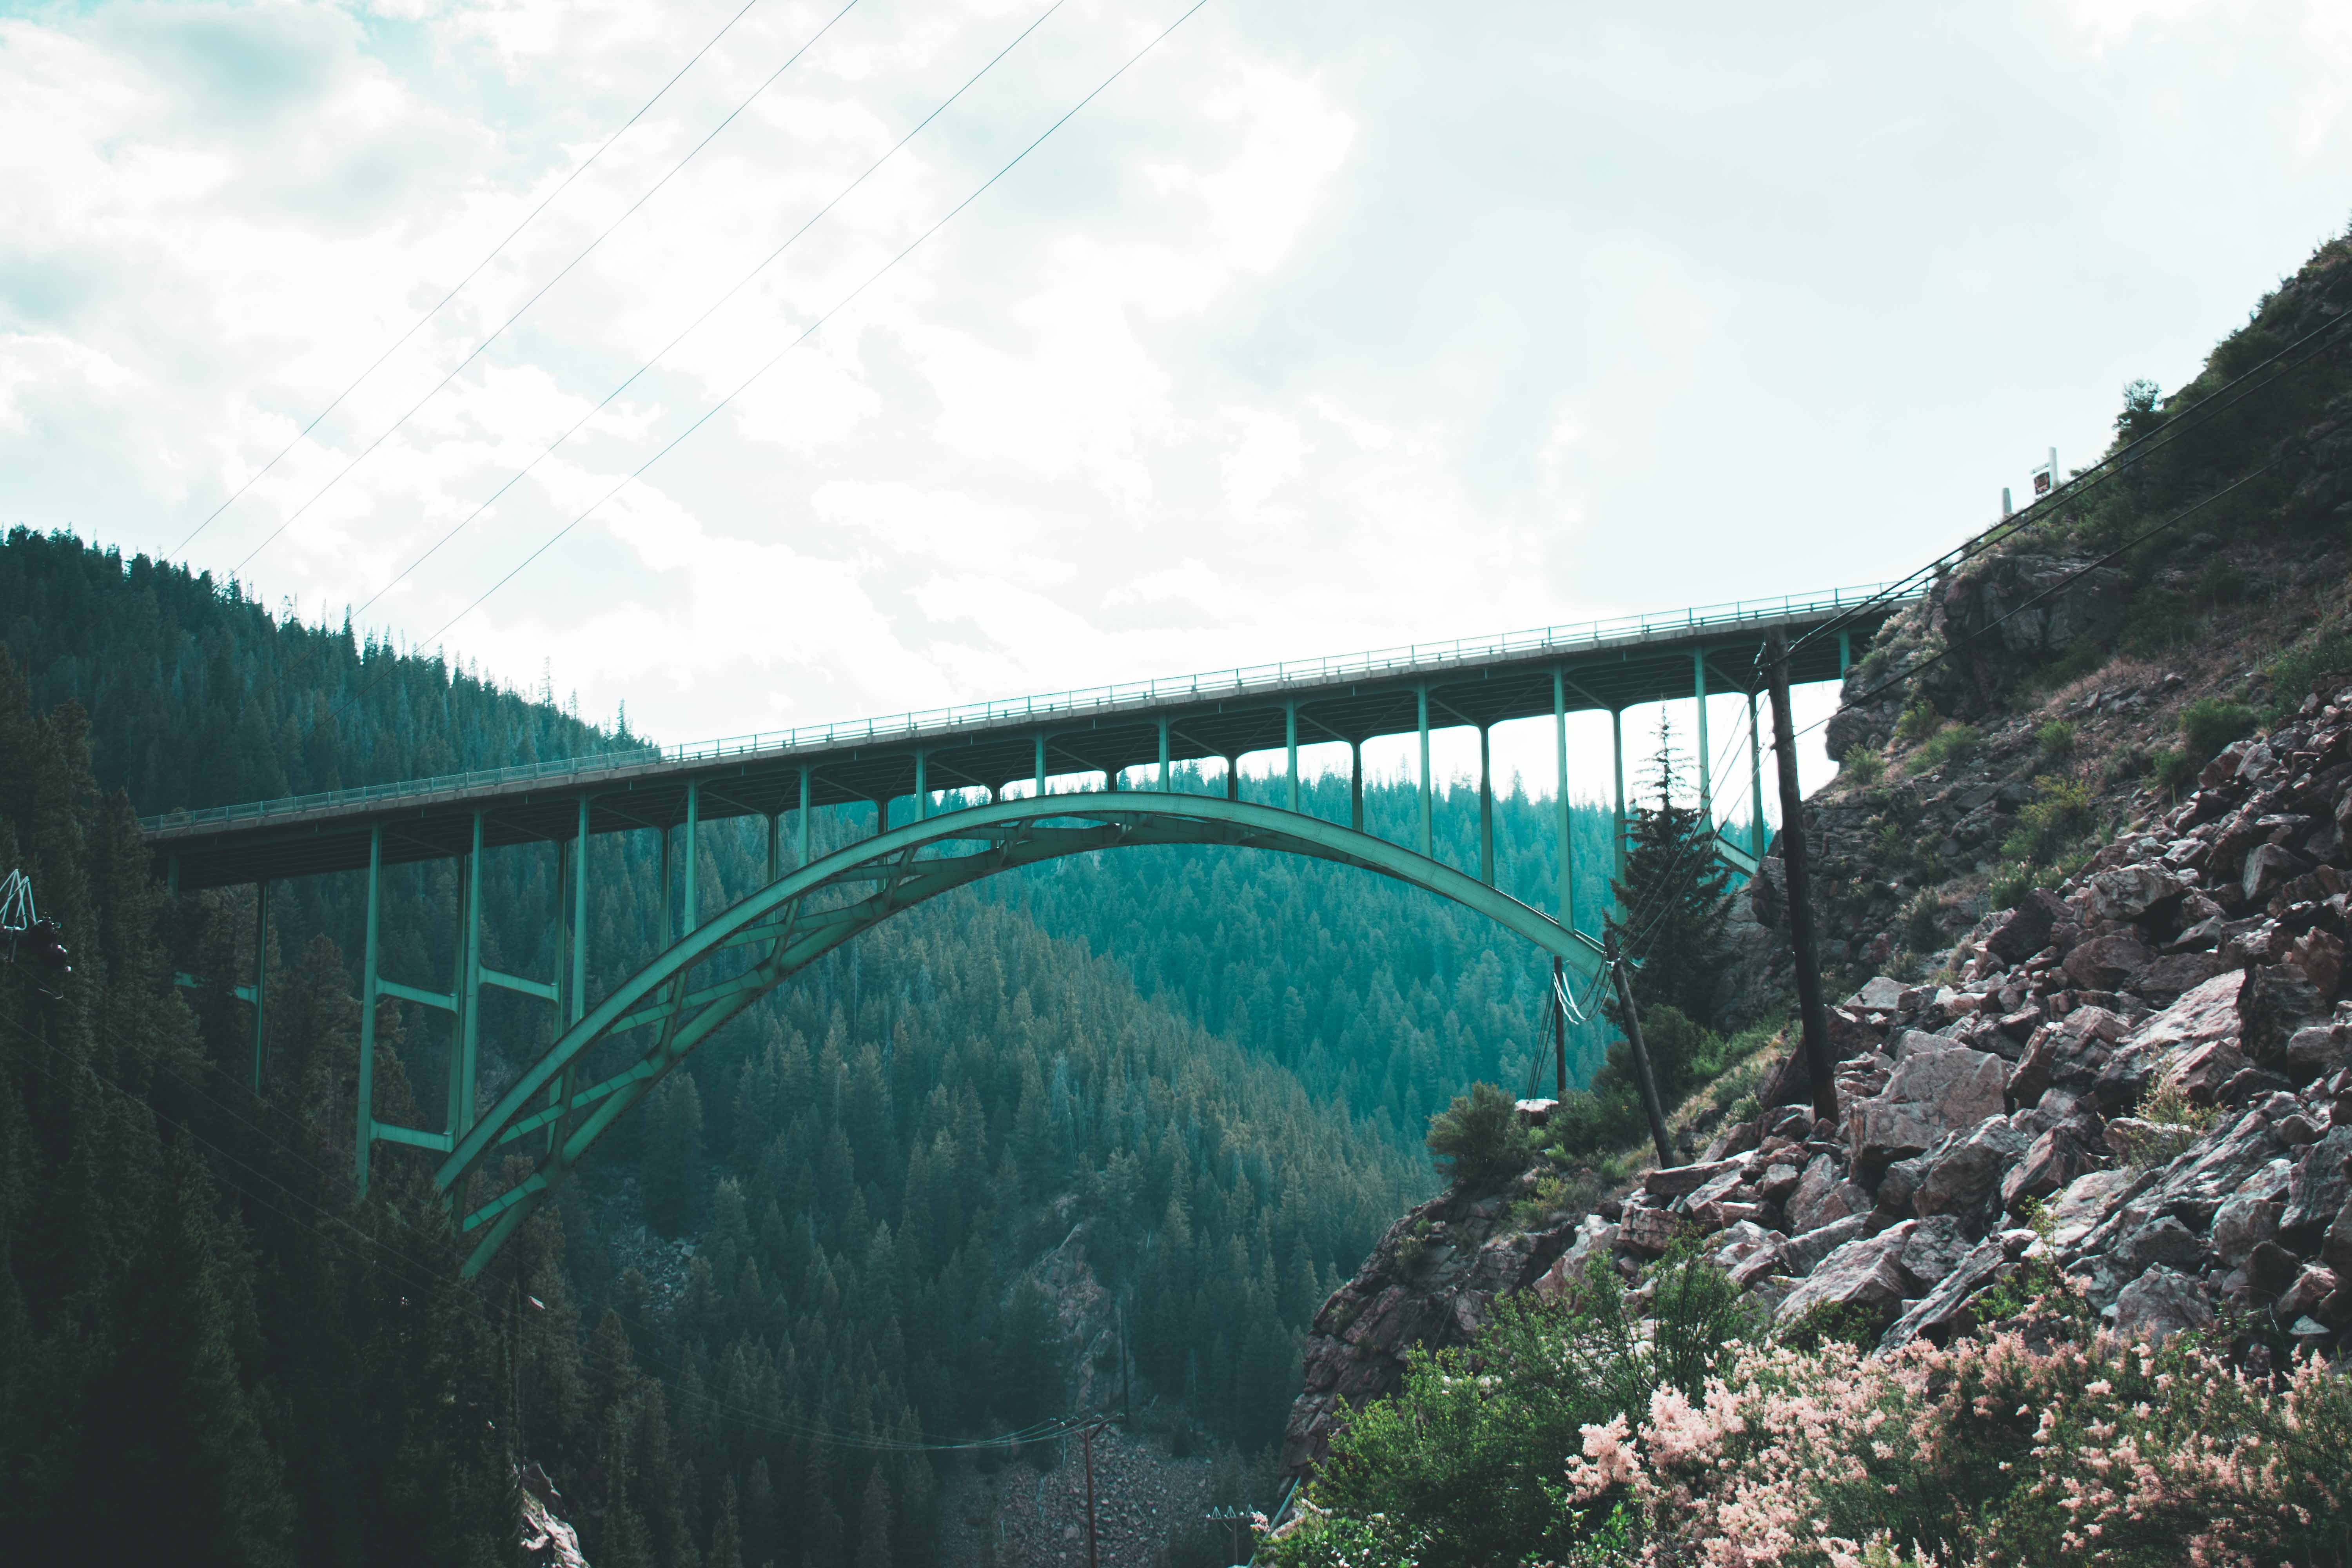
bridge, arch bridge, skyway, water resources, viaduct, concrete bridge, infrastructure, nonbuilding structure, reservoir, beam bridge, fixed link, devil's bridge, brug, overpass, river, box girder bridge, cantilever bridge